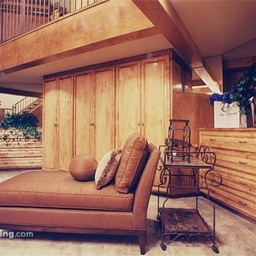
Room type: livingroom